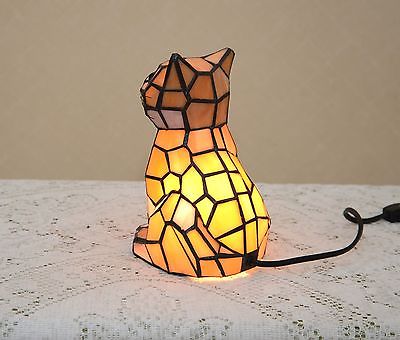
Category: lamp